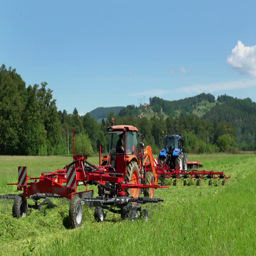
tractors are driving one after the other and preparing hay on a large field .